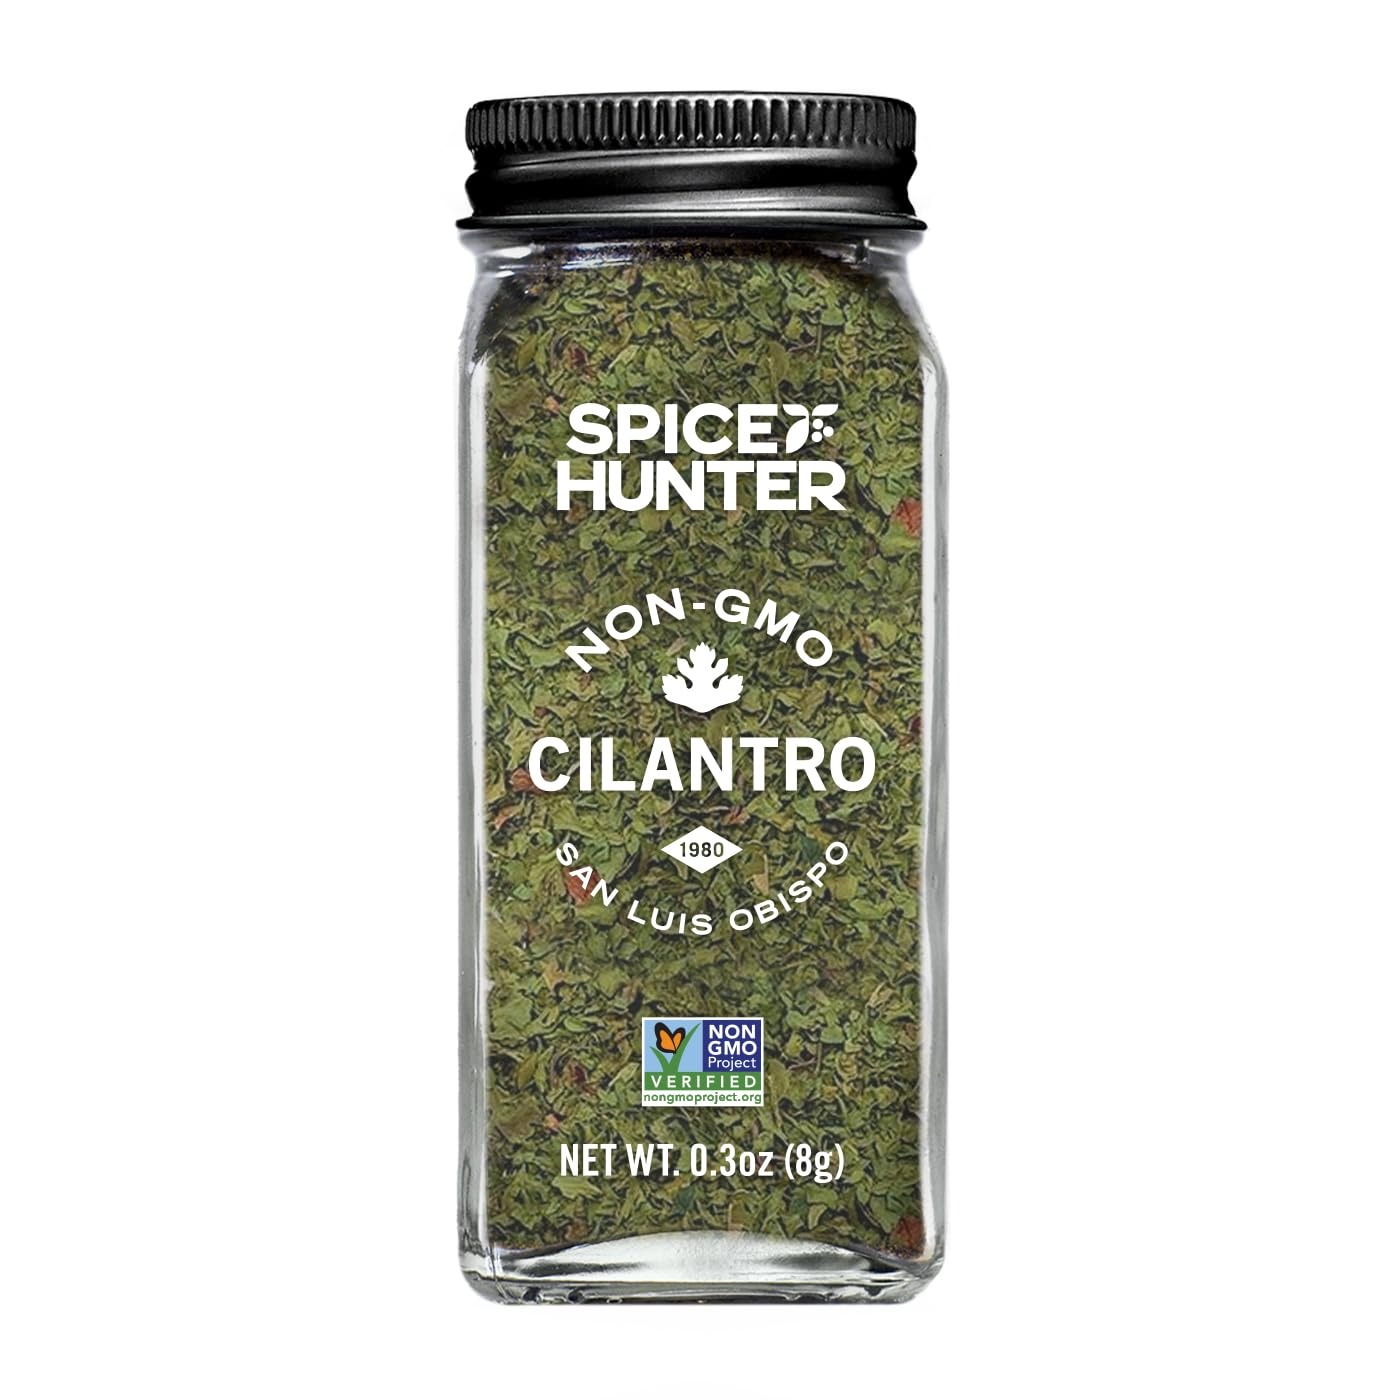
Item Name: Spice Hunter California Cilantro, Leaves, 0.30 Ounce (Pack of 6)
Bullet Point 1: Cilantro, California Leaves | Natural | Kosher Certified
Bullet Point 2: An essential flavor to Mexican, Southwestern and Indian foods
Bullet Point 3: Adds an aromatic accent to curries, chili, fish, soups and Indian pilafs.
Bullet Point 4: A world of flavor awaits. Let the culinary adventure begin.
Bullet Point 5: Crafted by The Spice Hunter
Value: 1.8
Unit: Ounce

Price: 9.66